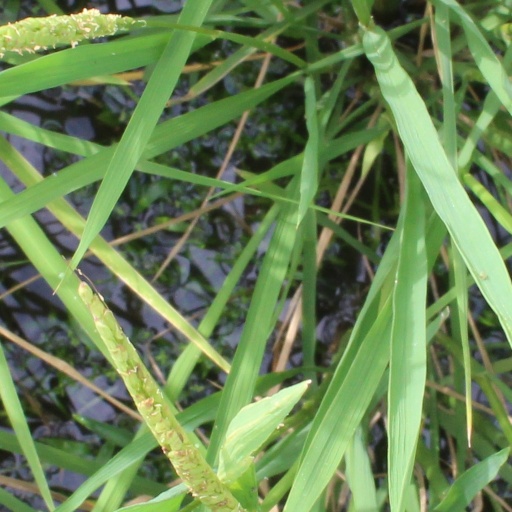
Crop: rice